Moscow Monorail

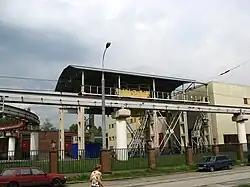
Rostokino depot

The average travel time between Timiryazevskaya and Ulitsa Sergeya Eyzenshteyna stations was 17 minutes.